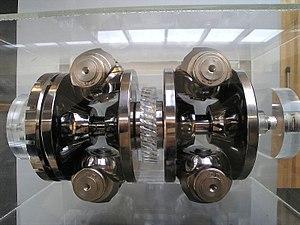
Un variateur de vitesse mécanique ou transmission à variation continue est un dispositif mécanique permettant de faire varier continûment le rapport de démultiplication d'un arbre moteur à un arbre mené. Il est utilisé en remplacement d'une boîte de vitesses. Dans le monde automobile, il est connu sous son acronyme anglais : CVT.